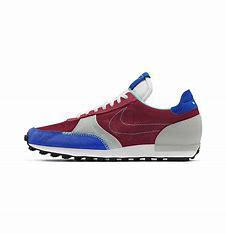
Brand: Nike
Model: Dbreak Type